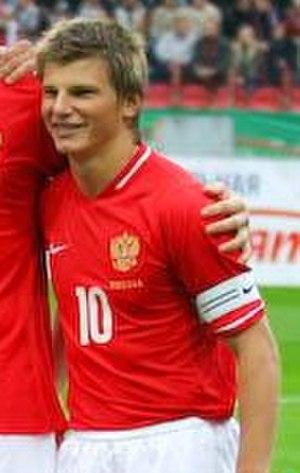
Andreï Sergueïevitch Archavine, aussi orthographié Arshavin en transcription anglaise, est un footballeur international russe né le 29 mai 1981 à Léningrad.
La saison 2008 de Premier-Liga est la dix-septième édition de la première division russe.